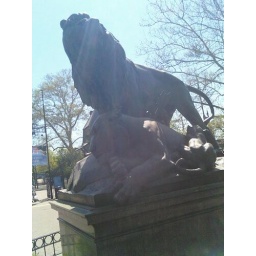
uh. a male lion standing over a female lion with an arrow in her chest. wtf.